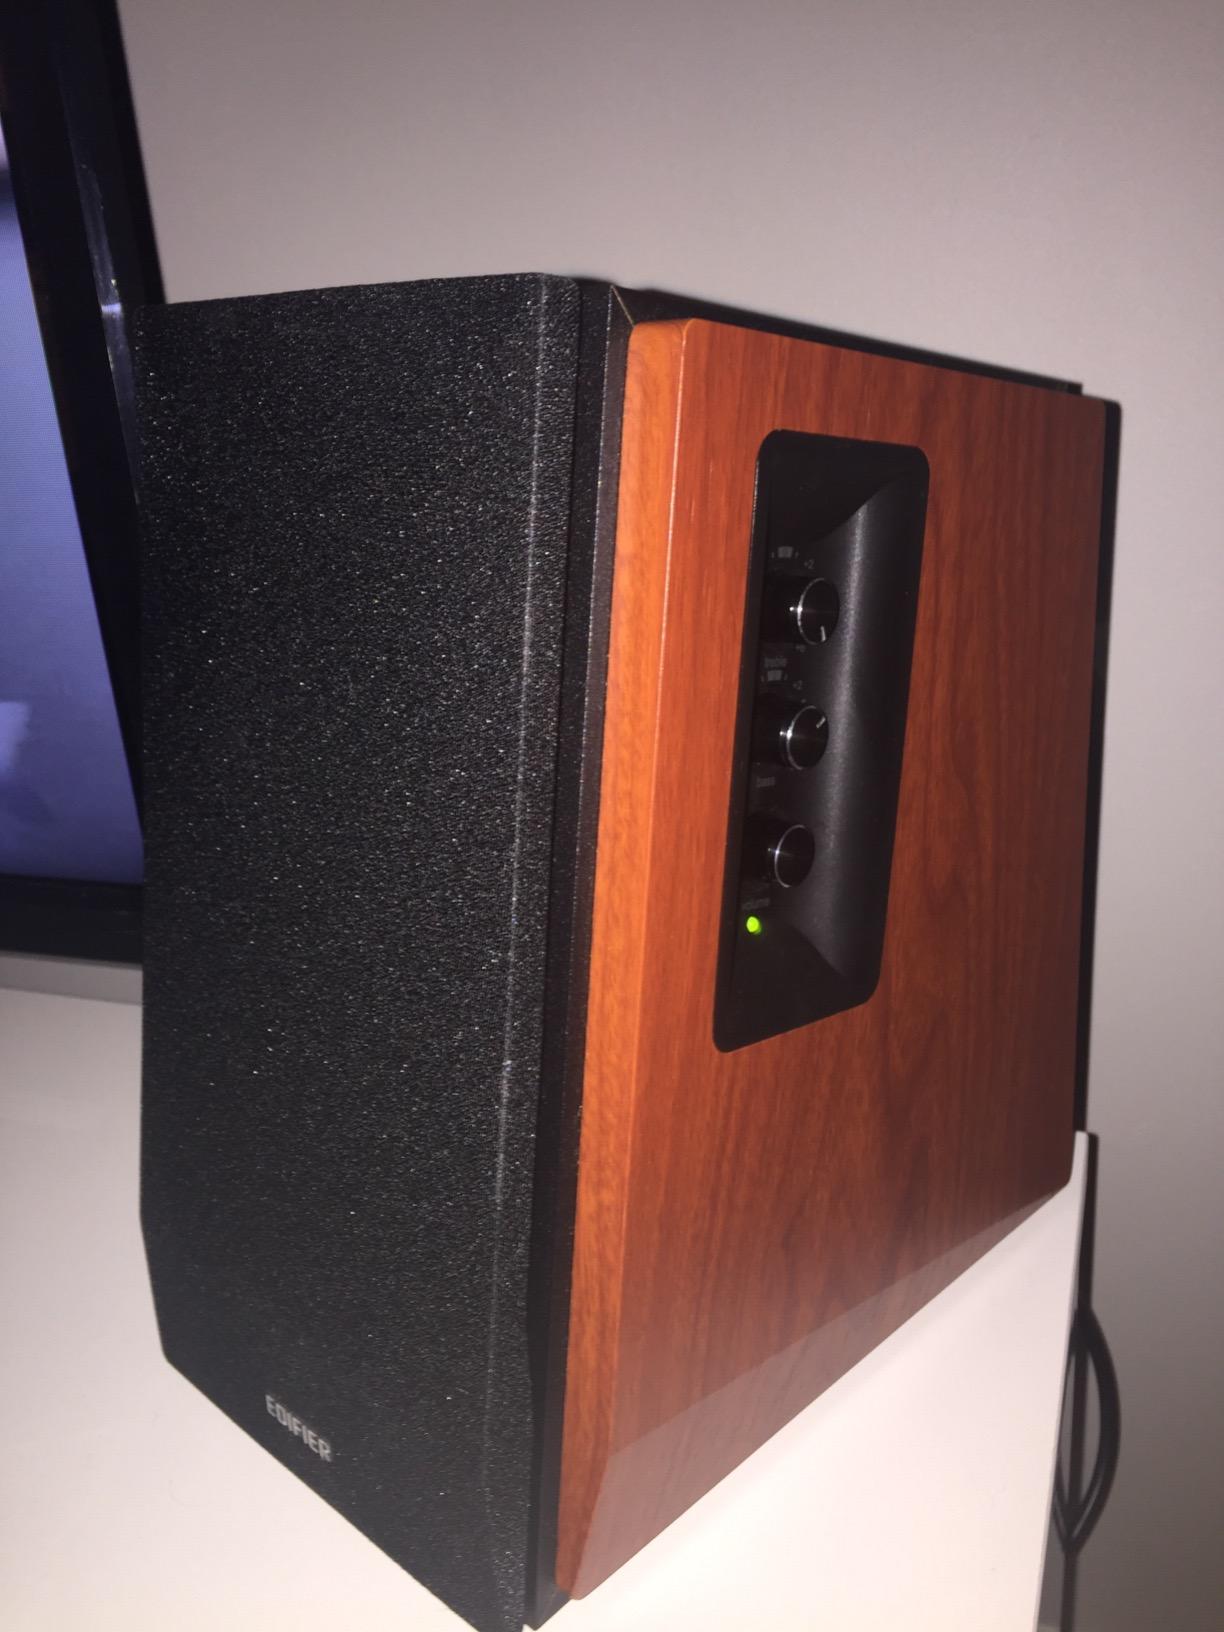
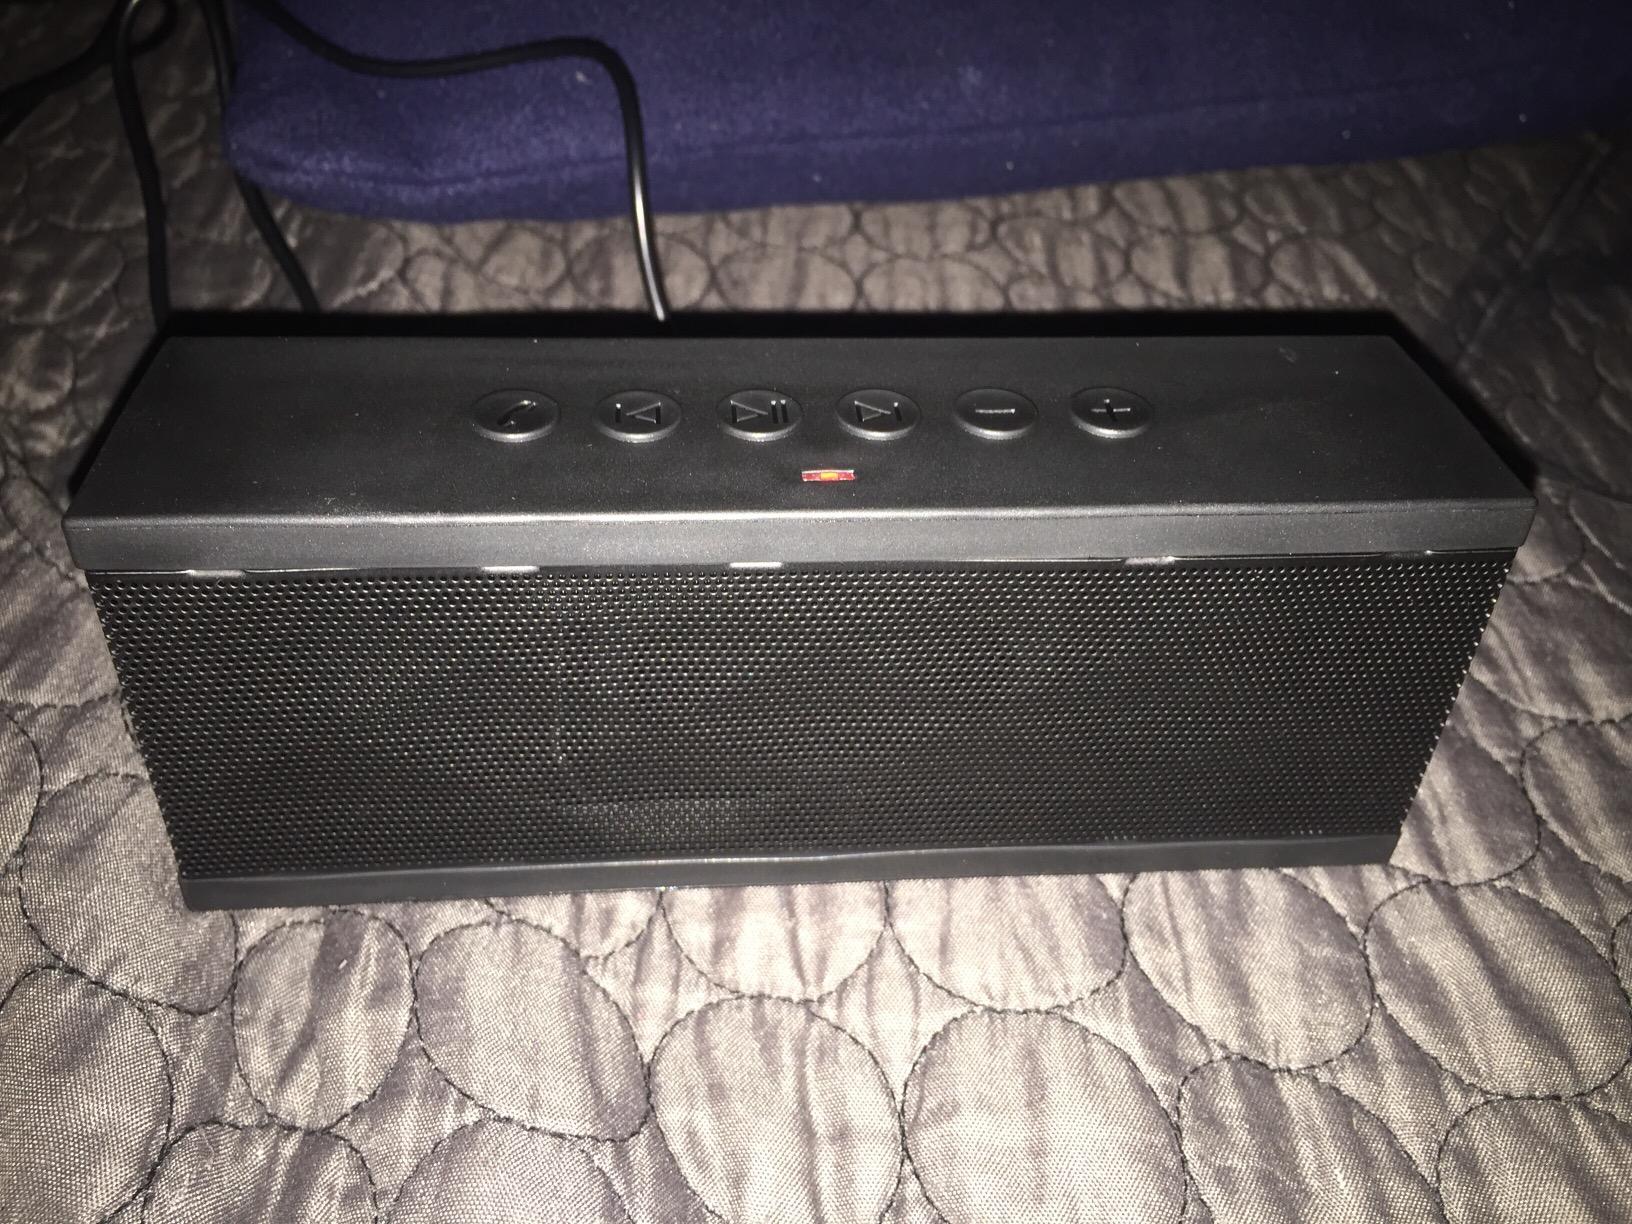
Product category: speaker
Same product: no